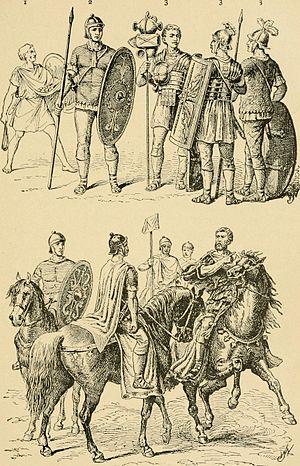
Le principat d'Auguste ou principat augustéen est la forme de gouvernement instaurée par Auguste entre 31 et 27 av. J.-C. et qu'il fait évoluer jusqu'à sa mort en 14 ap. J.-C. Il fait suite à une longue période de guerres civiles et marque la fin de la République romaine et le début de l'Empire romain.